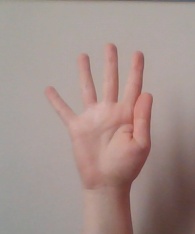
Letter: sheen